Josip Iličić

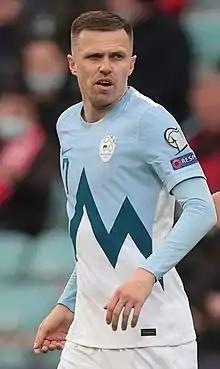
Iličić with Slovenia in 2021

Josip Iličić (born 29 January 1988) is a Slovenian professional footballer who plays for Koper. Primarily an attacking midfielder, he can also play as a winger or forward.